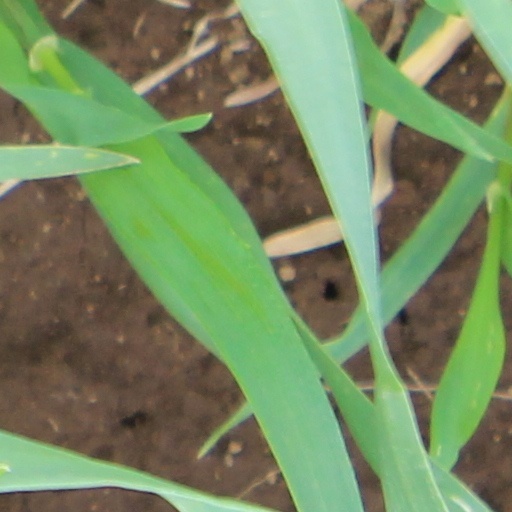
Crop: wheat